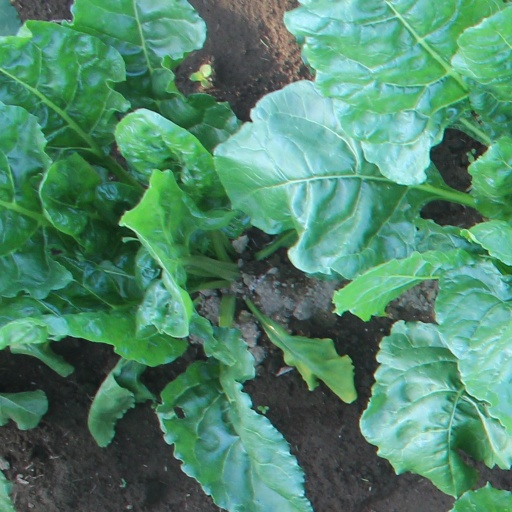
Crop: sugar beet